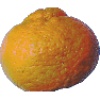
Label: Mandarine 1